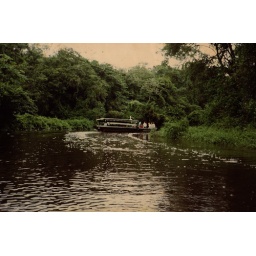
This was in the jungle on our way to one of the beaches that house large sea turtles